History of electromagnetic theory

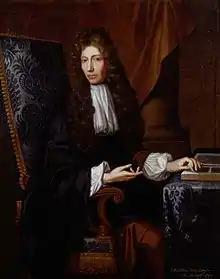
Robert Boyle.

Gilbert's work was followed up by Robert Boyle (1627–1691), the famous natural philosopher who was once described as "father of Chemistry, and uncle of the Earl of Cork." Boyle was one of the founders of the Royal Society when it met privately in Oxford, and became a member of the council after the Society was incorporated by Charles II in 1663. He left a detailed account of his research under the title of "Experiments on the Origin of Electricity". He discovered electrified bodies attracted light substances in a vacuum, indicating the electrical effect did not depend upon the air as a medium. He also added resin, and other substances, to the then known list of electrics.